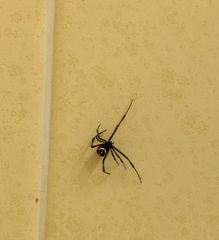
Species: Lactrodectus_hesperus